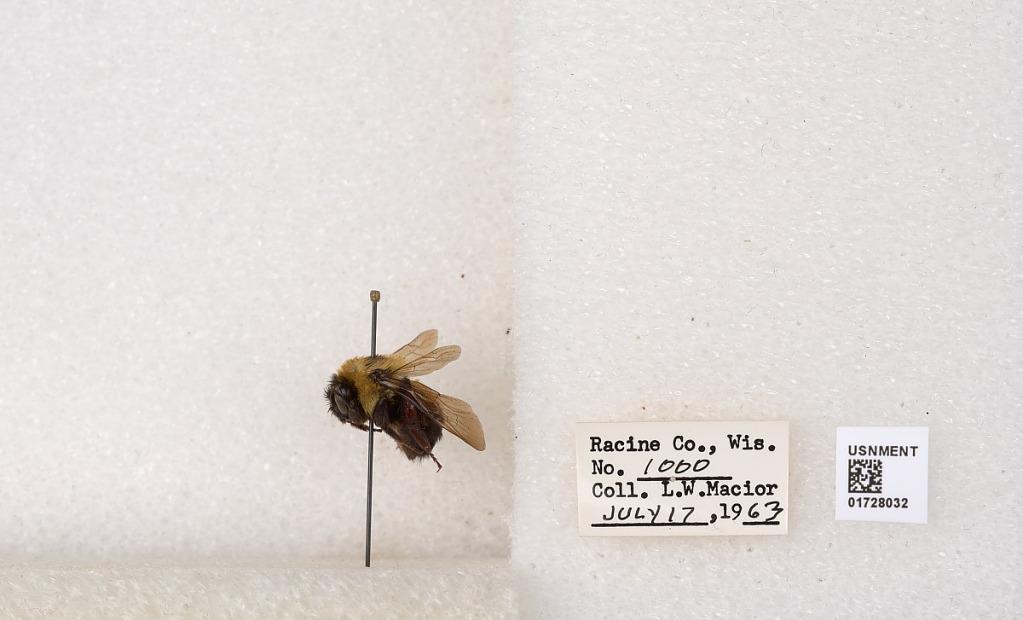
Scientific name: Bombus (Separatobombus) griseocollis (De Geer)
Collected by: L. Macior
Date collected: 1963-7-17
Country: United States
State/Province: Wisconsin
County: Racine
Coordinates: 42.7299, -87.8123